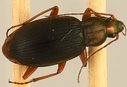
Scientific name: Chlaenius aestivus
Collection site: Smithsonian Environmental Research Center NEON (SERC), plot SERC_009